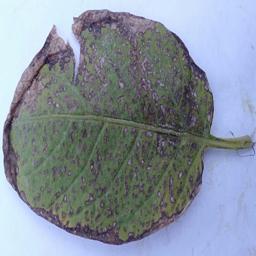
Etiqueta: Tizon_Temprano